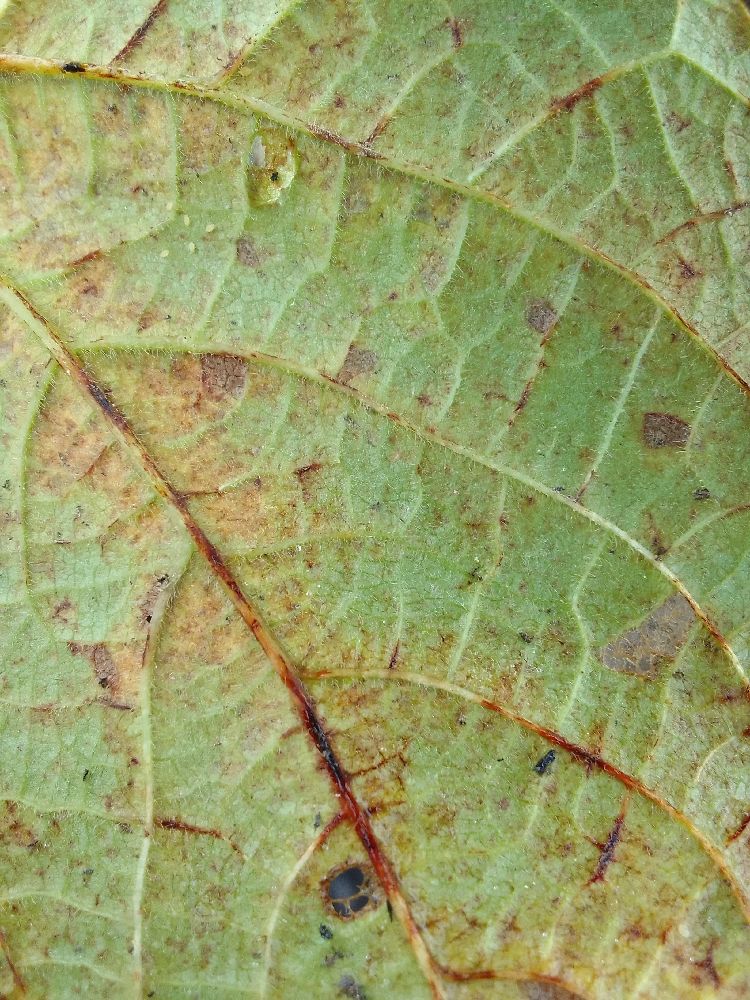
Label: anthracnose